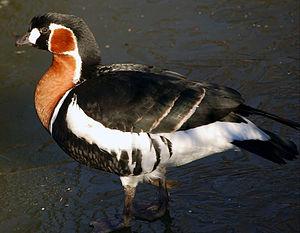
La bernache à cou roux est une espèce d'oiseau appartenant à la famille des Anatidae et à la sous-famille des Anserinae.